Mount Lonarch, Victoria

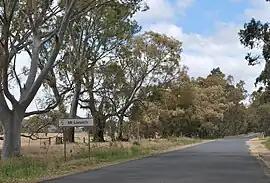
Entering Mount Lonarch

Mount Lonarch is a locality in central Victoria, Australia. The locality is in the Shire of Pyrenees local government area, north west of the state capital, Melbourne.